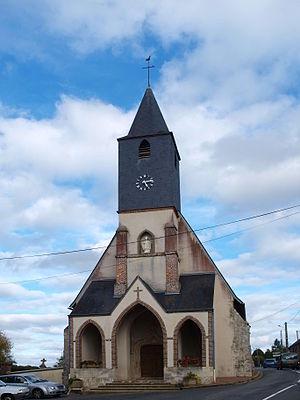
Saint-Firmin-des-Bois (Loiret, France)
Saint-Firmin-des-Bois est une commune française, située dans le département du Loiret en région Centre-Val de Loire.